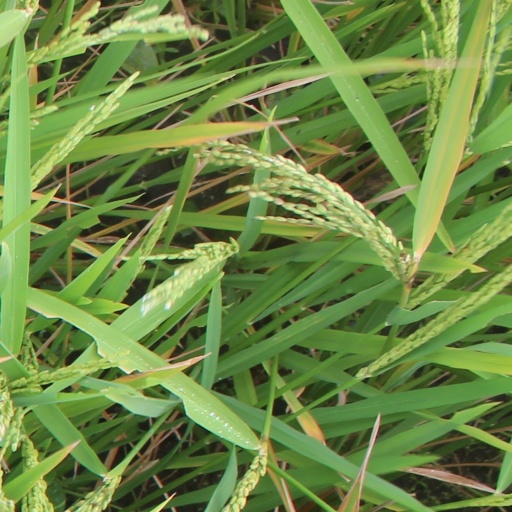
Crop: rice